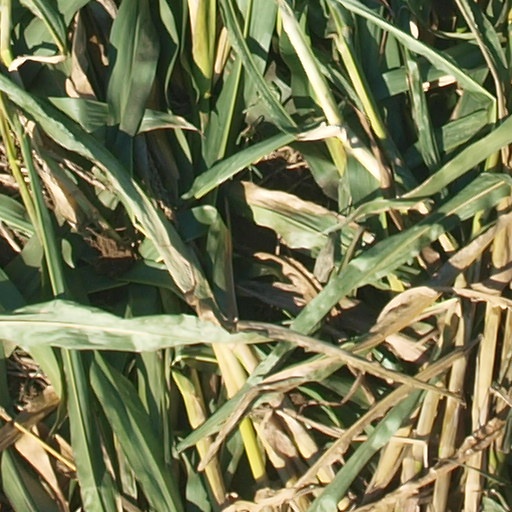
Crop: maize; corn